Rita Barberá

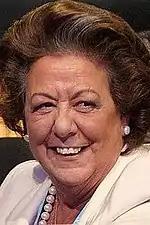
Rita Barberá in 2015

On 21 April 2016, this investigating judge therefore requested her indictment for money laundering to the Supreme Court. On 13 September 2016 the Supreme Court opened a formal investigation, usually the step before an indictment, and the People's Party asked her to resign her senate seat. She chose instead to formally leave the party and to become an independent senator, remaining answerable only to the Supreme Court and keeping her senator salary. Until her death, she continued to socialize and vote with the party that she had formally left.